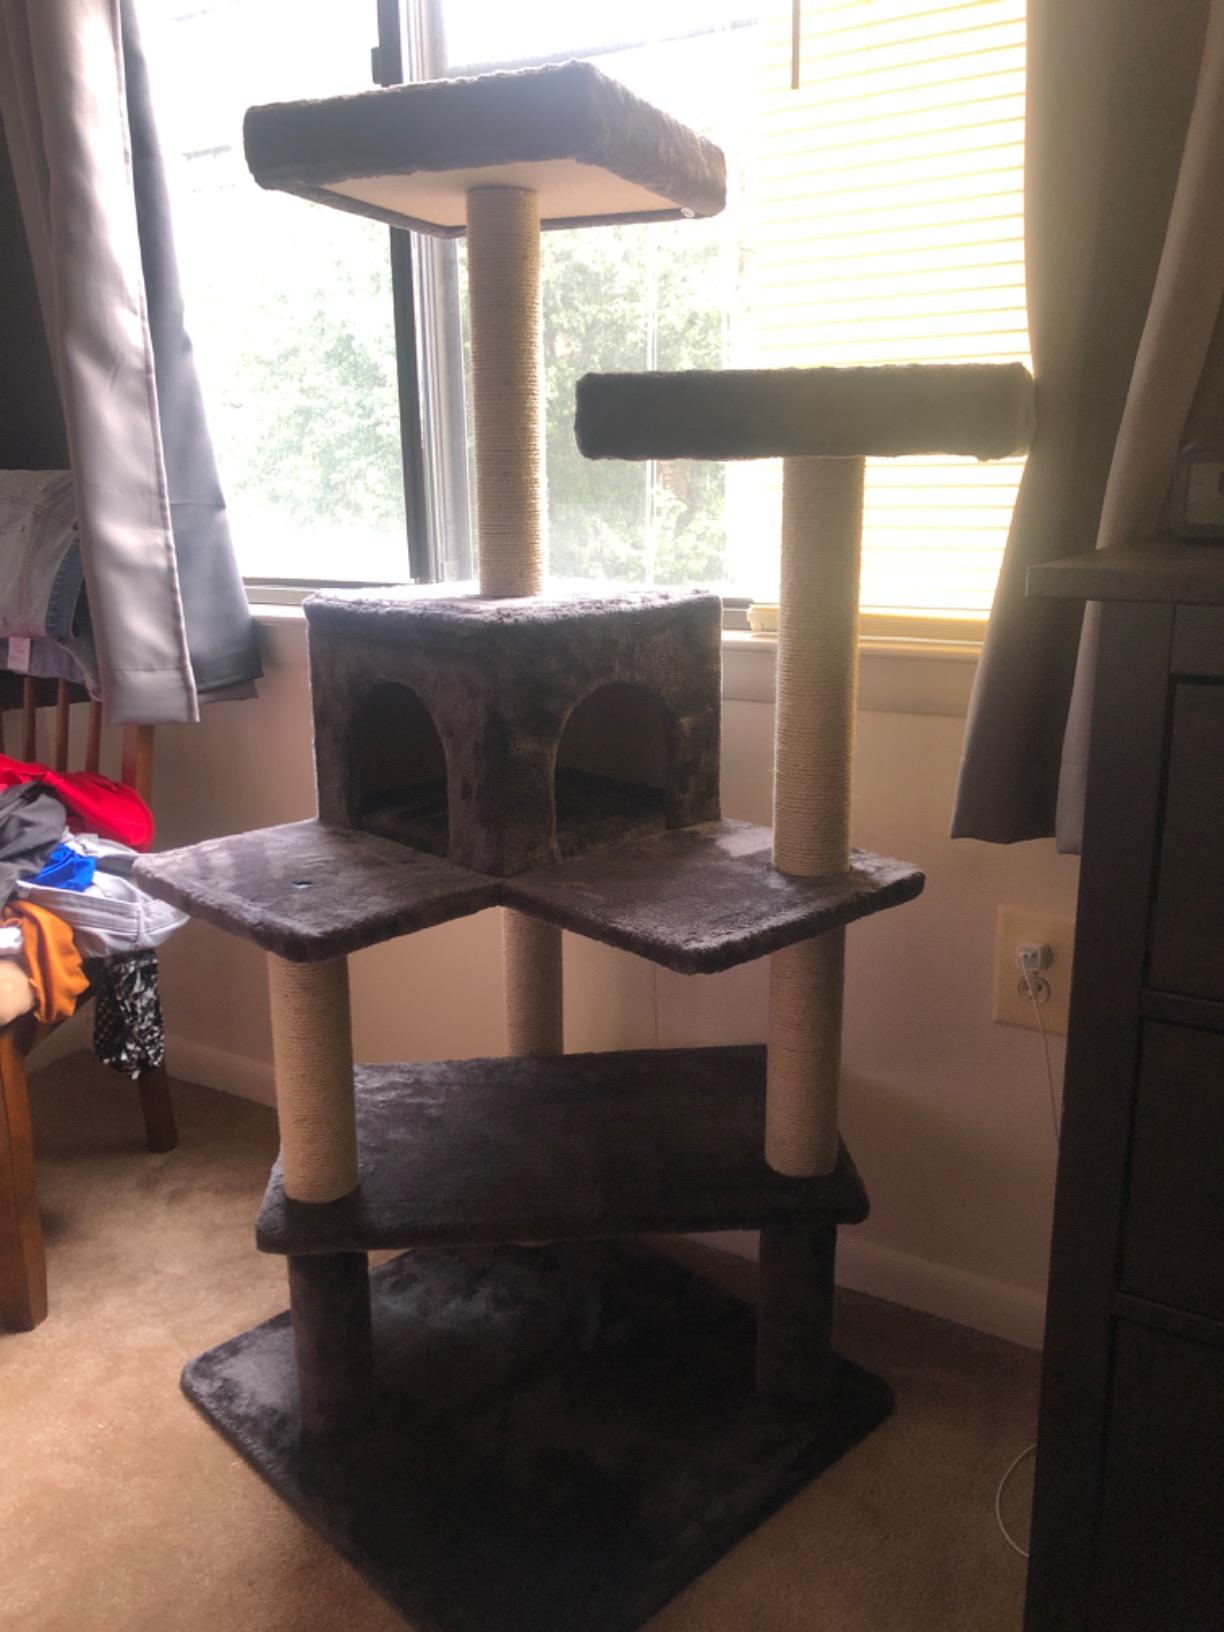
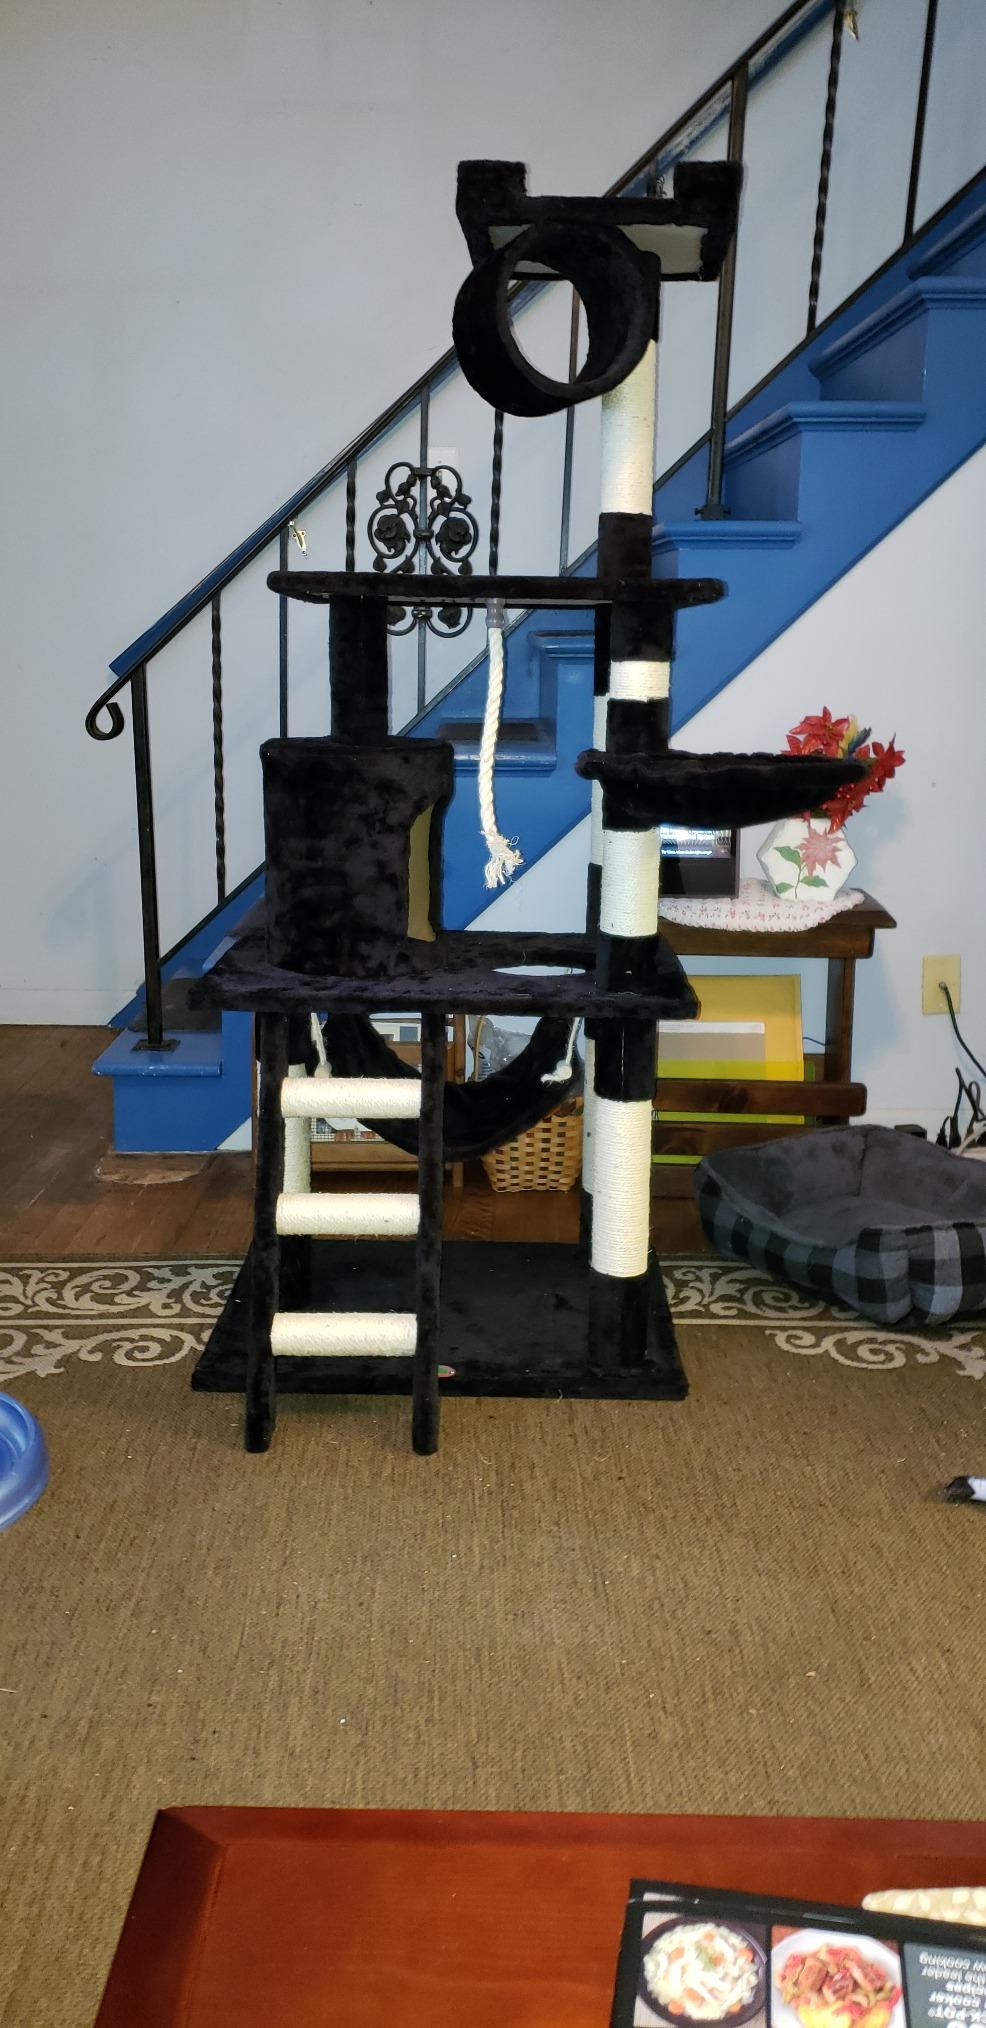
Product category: items_cat tree
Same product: no